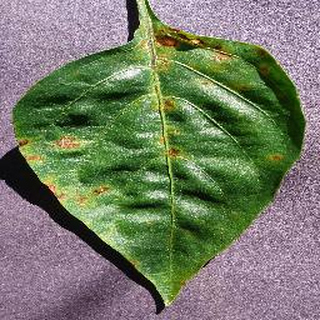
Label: bell_pepper_bacterial_spot